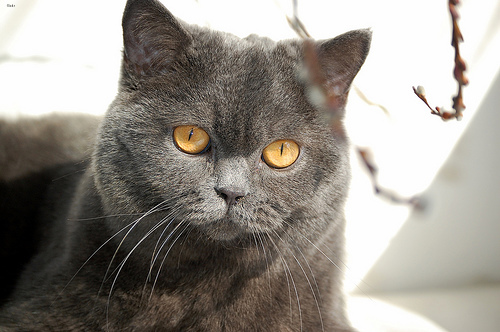
Animal: cat
Breed: british_shorthair